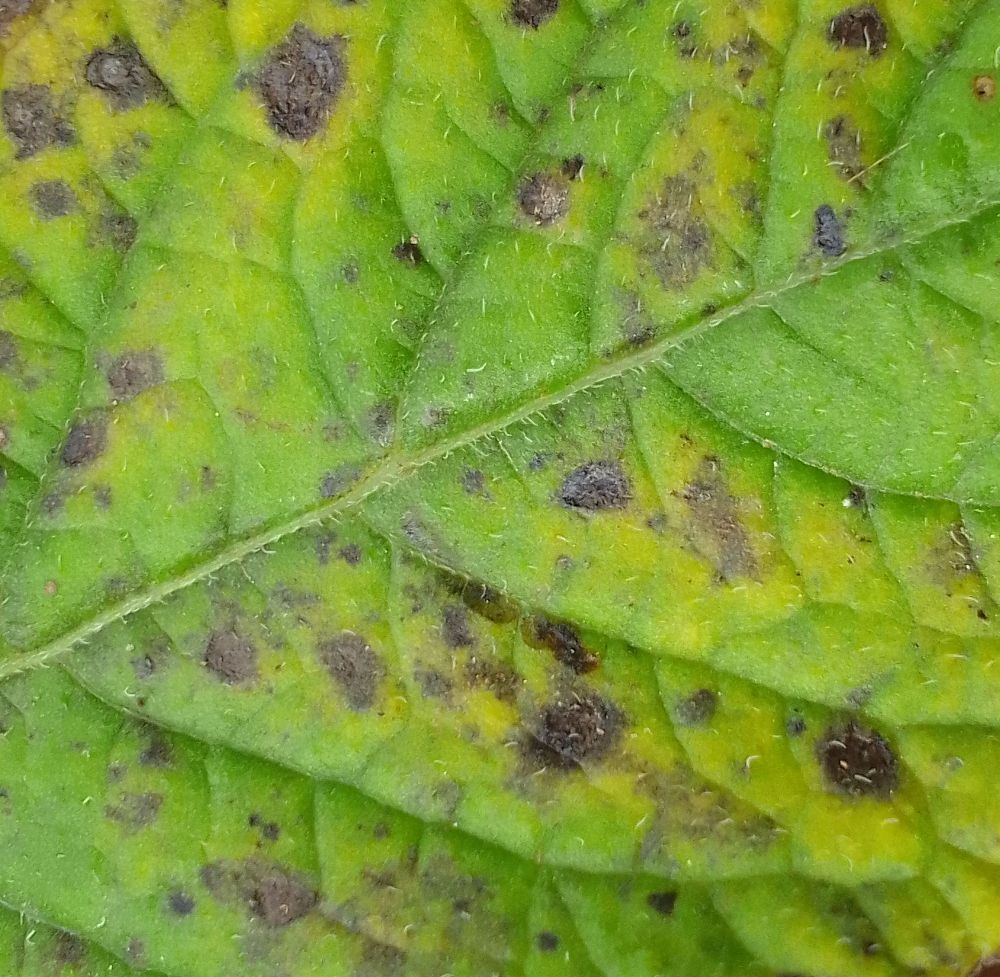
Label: Early blight